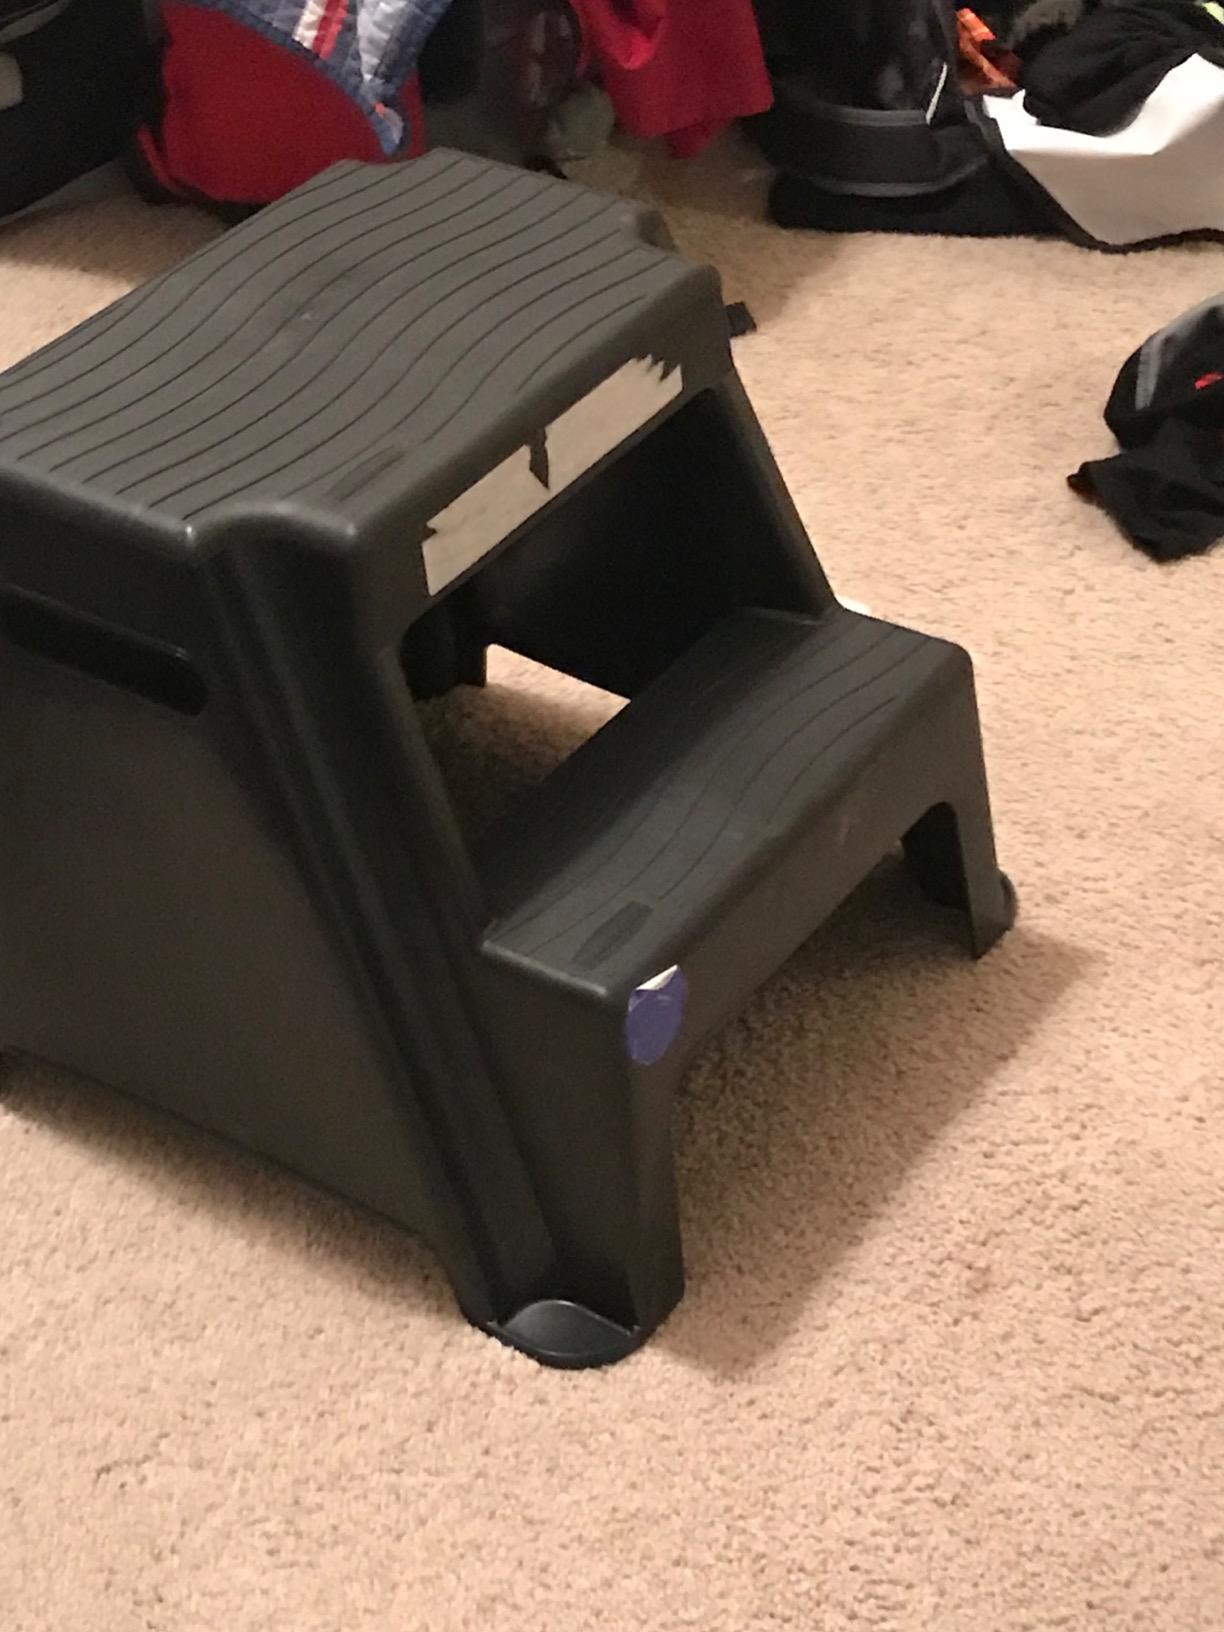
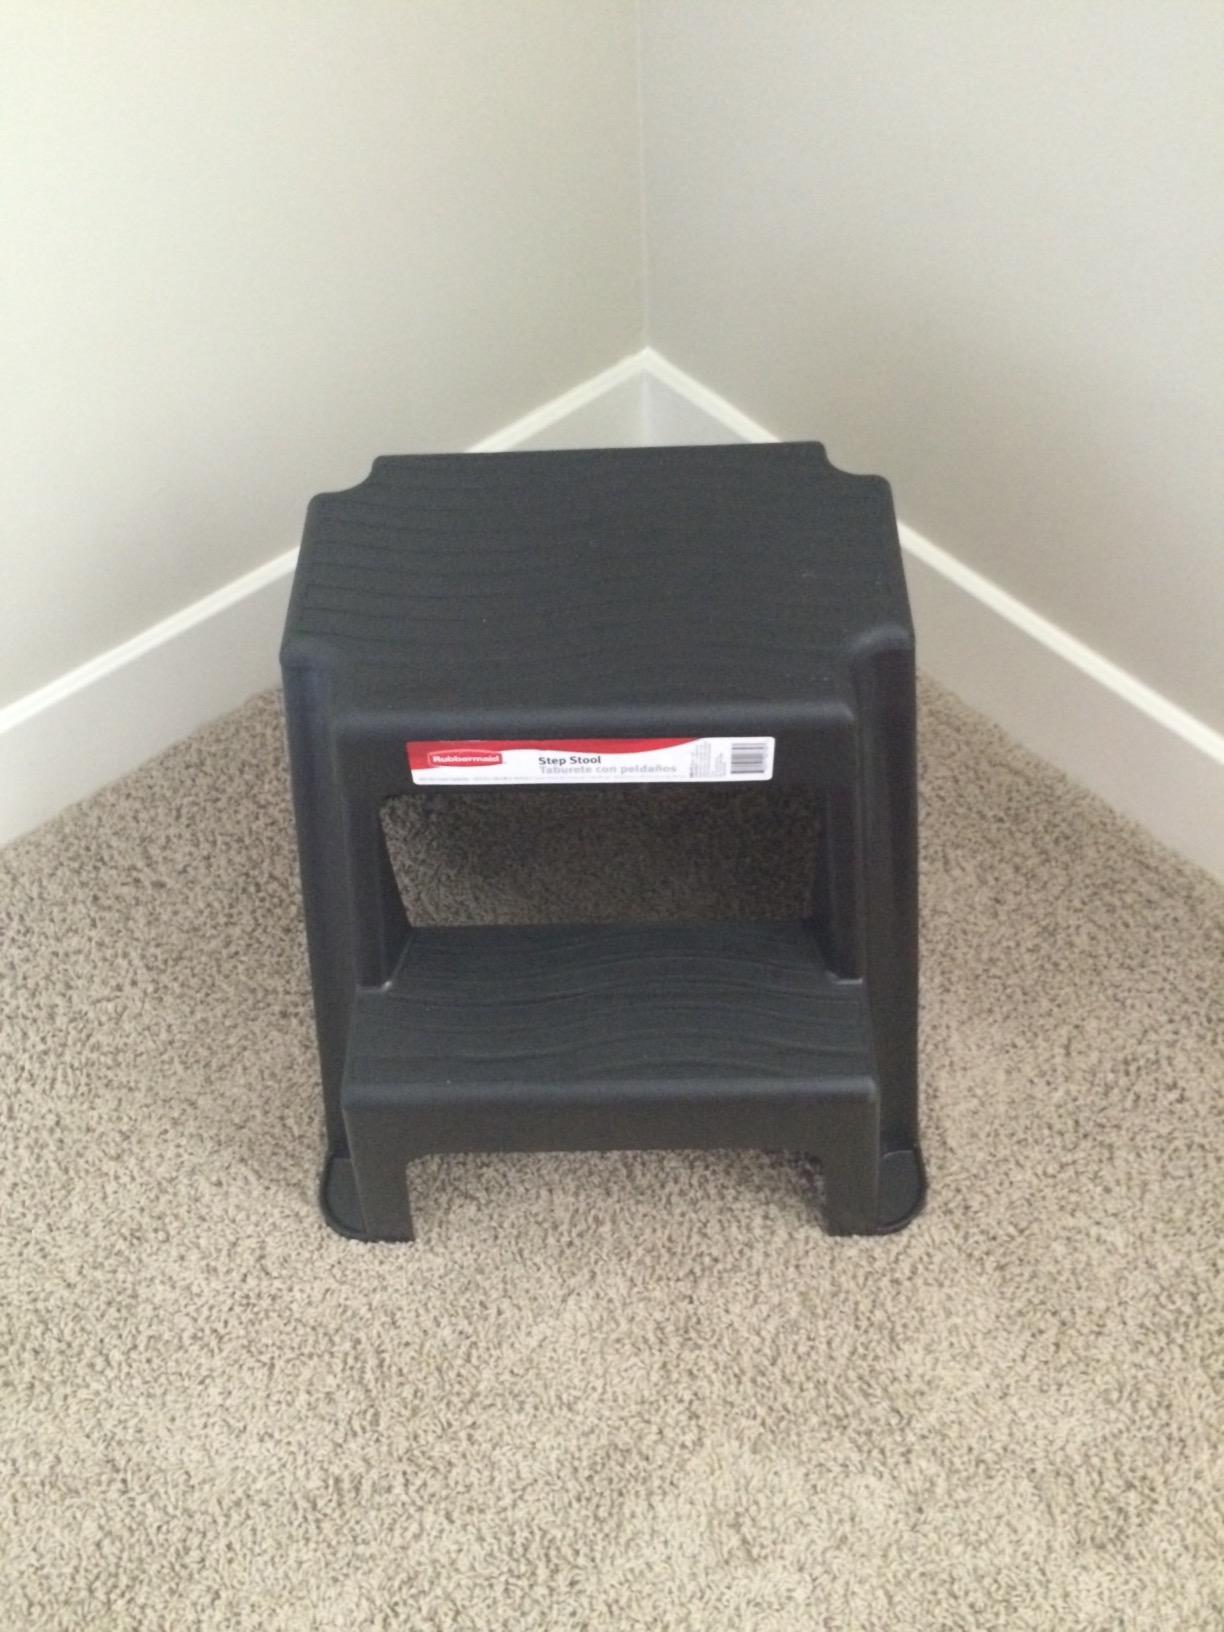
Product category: stool
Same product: yes